Dracula in the Provinces

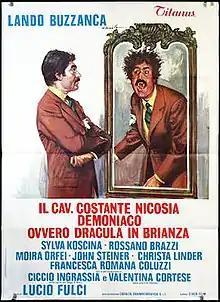
Italian theatrical release poster by Averardo Ciriello

Dracula in the Provinces (lit. The Noble devilish Costante Nicose or: Dracula in Brianza) is a 1975 Italian horror comedy film, directed by Lucio Fulci and starring Lando Buzzanca in the main role.